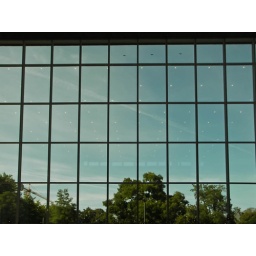
It is amazing how perfectly spaced the birds are in the windows